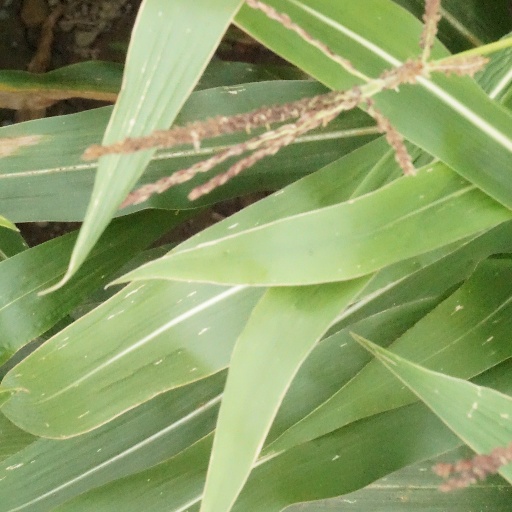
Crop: maize; corn